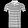
Label: T - shirt / top